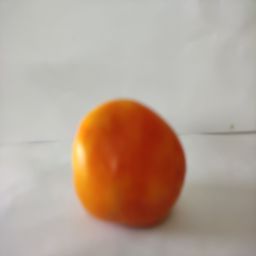
Crop: Tomato
Quality: Ripe